Susan Holmes (fabric artist)

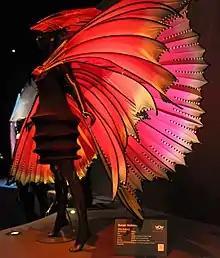

Susan Holmes (born 1941) is a New Zealand fabric artist. She is known for her 'fantasy-inspired' wearable art pieces and use of stencilling and silk dyeing. She has won 19 World of Wearable Arts awards.